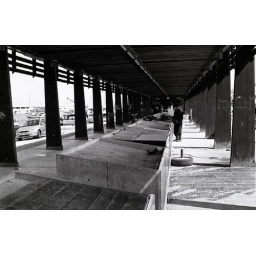
An empty fish market in Bari (shot with Nikon F2 + 50mm 1,4)